Louis Behrens

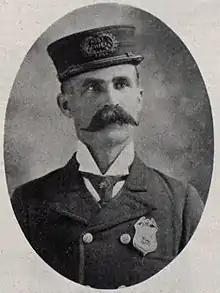
Louis Behrens in 1907

Louis Behrens was the Chief of the fire department of Charleston, South Carolina for 25 years. He worked for the department for 58 years.